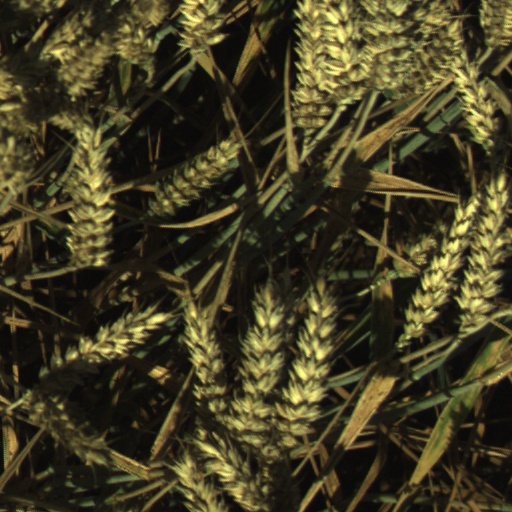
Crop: wheat